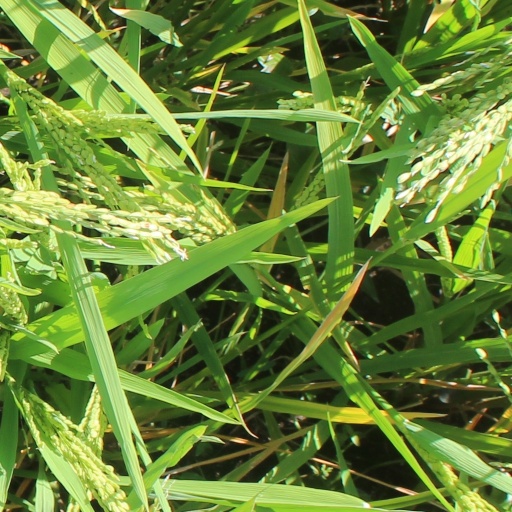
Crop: rice